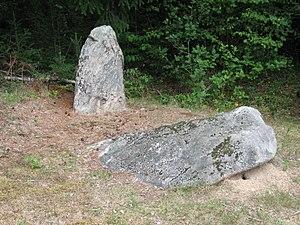
Les menhirs de Barbouly sont situés à Sainte-Christine dans le département du Puy-de-Dôme.